Eotephradactylus

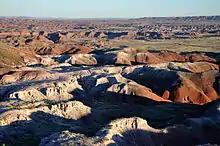
Chinle Formation outcrops in Petrified Forest National Park, Arizona

In the summer of 2011, an expedition was conducted by the Smithsonian National Museum of Natural History and Columbia College Chicago in outcrops of the Owl Rock Member of the Chinle Formation. These rock layers are located within Petrified Forest National Park (PEFO) in northeastern Arizona, United States. This work, continued in 2012, 2015, and 2023, revealed a bone bed, identified as PFV 393, preserving a high-diversity assemblage of fossil vertebrates. This locality and its specimens were briefly noted in a Society of Vertebrate Paleontology conference abstract in 2019. Among the fossils identified from this locality were a partial left mandible (lower jaw), isolated teeth, and a phalanx (digit bone) belonging to a pterosaur.